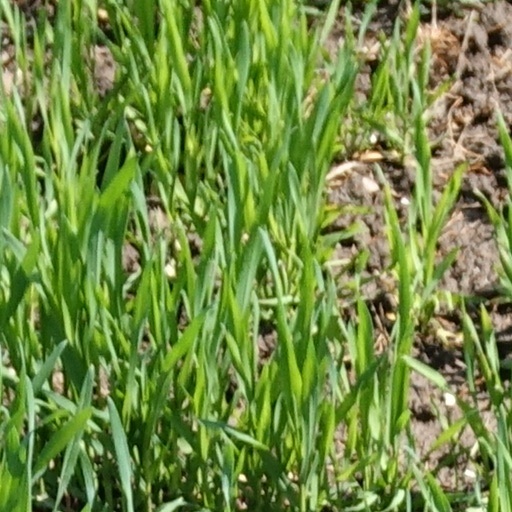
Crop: wheat